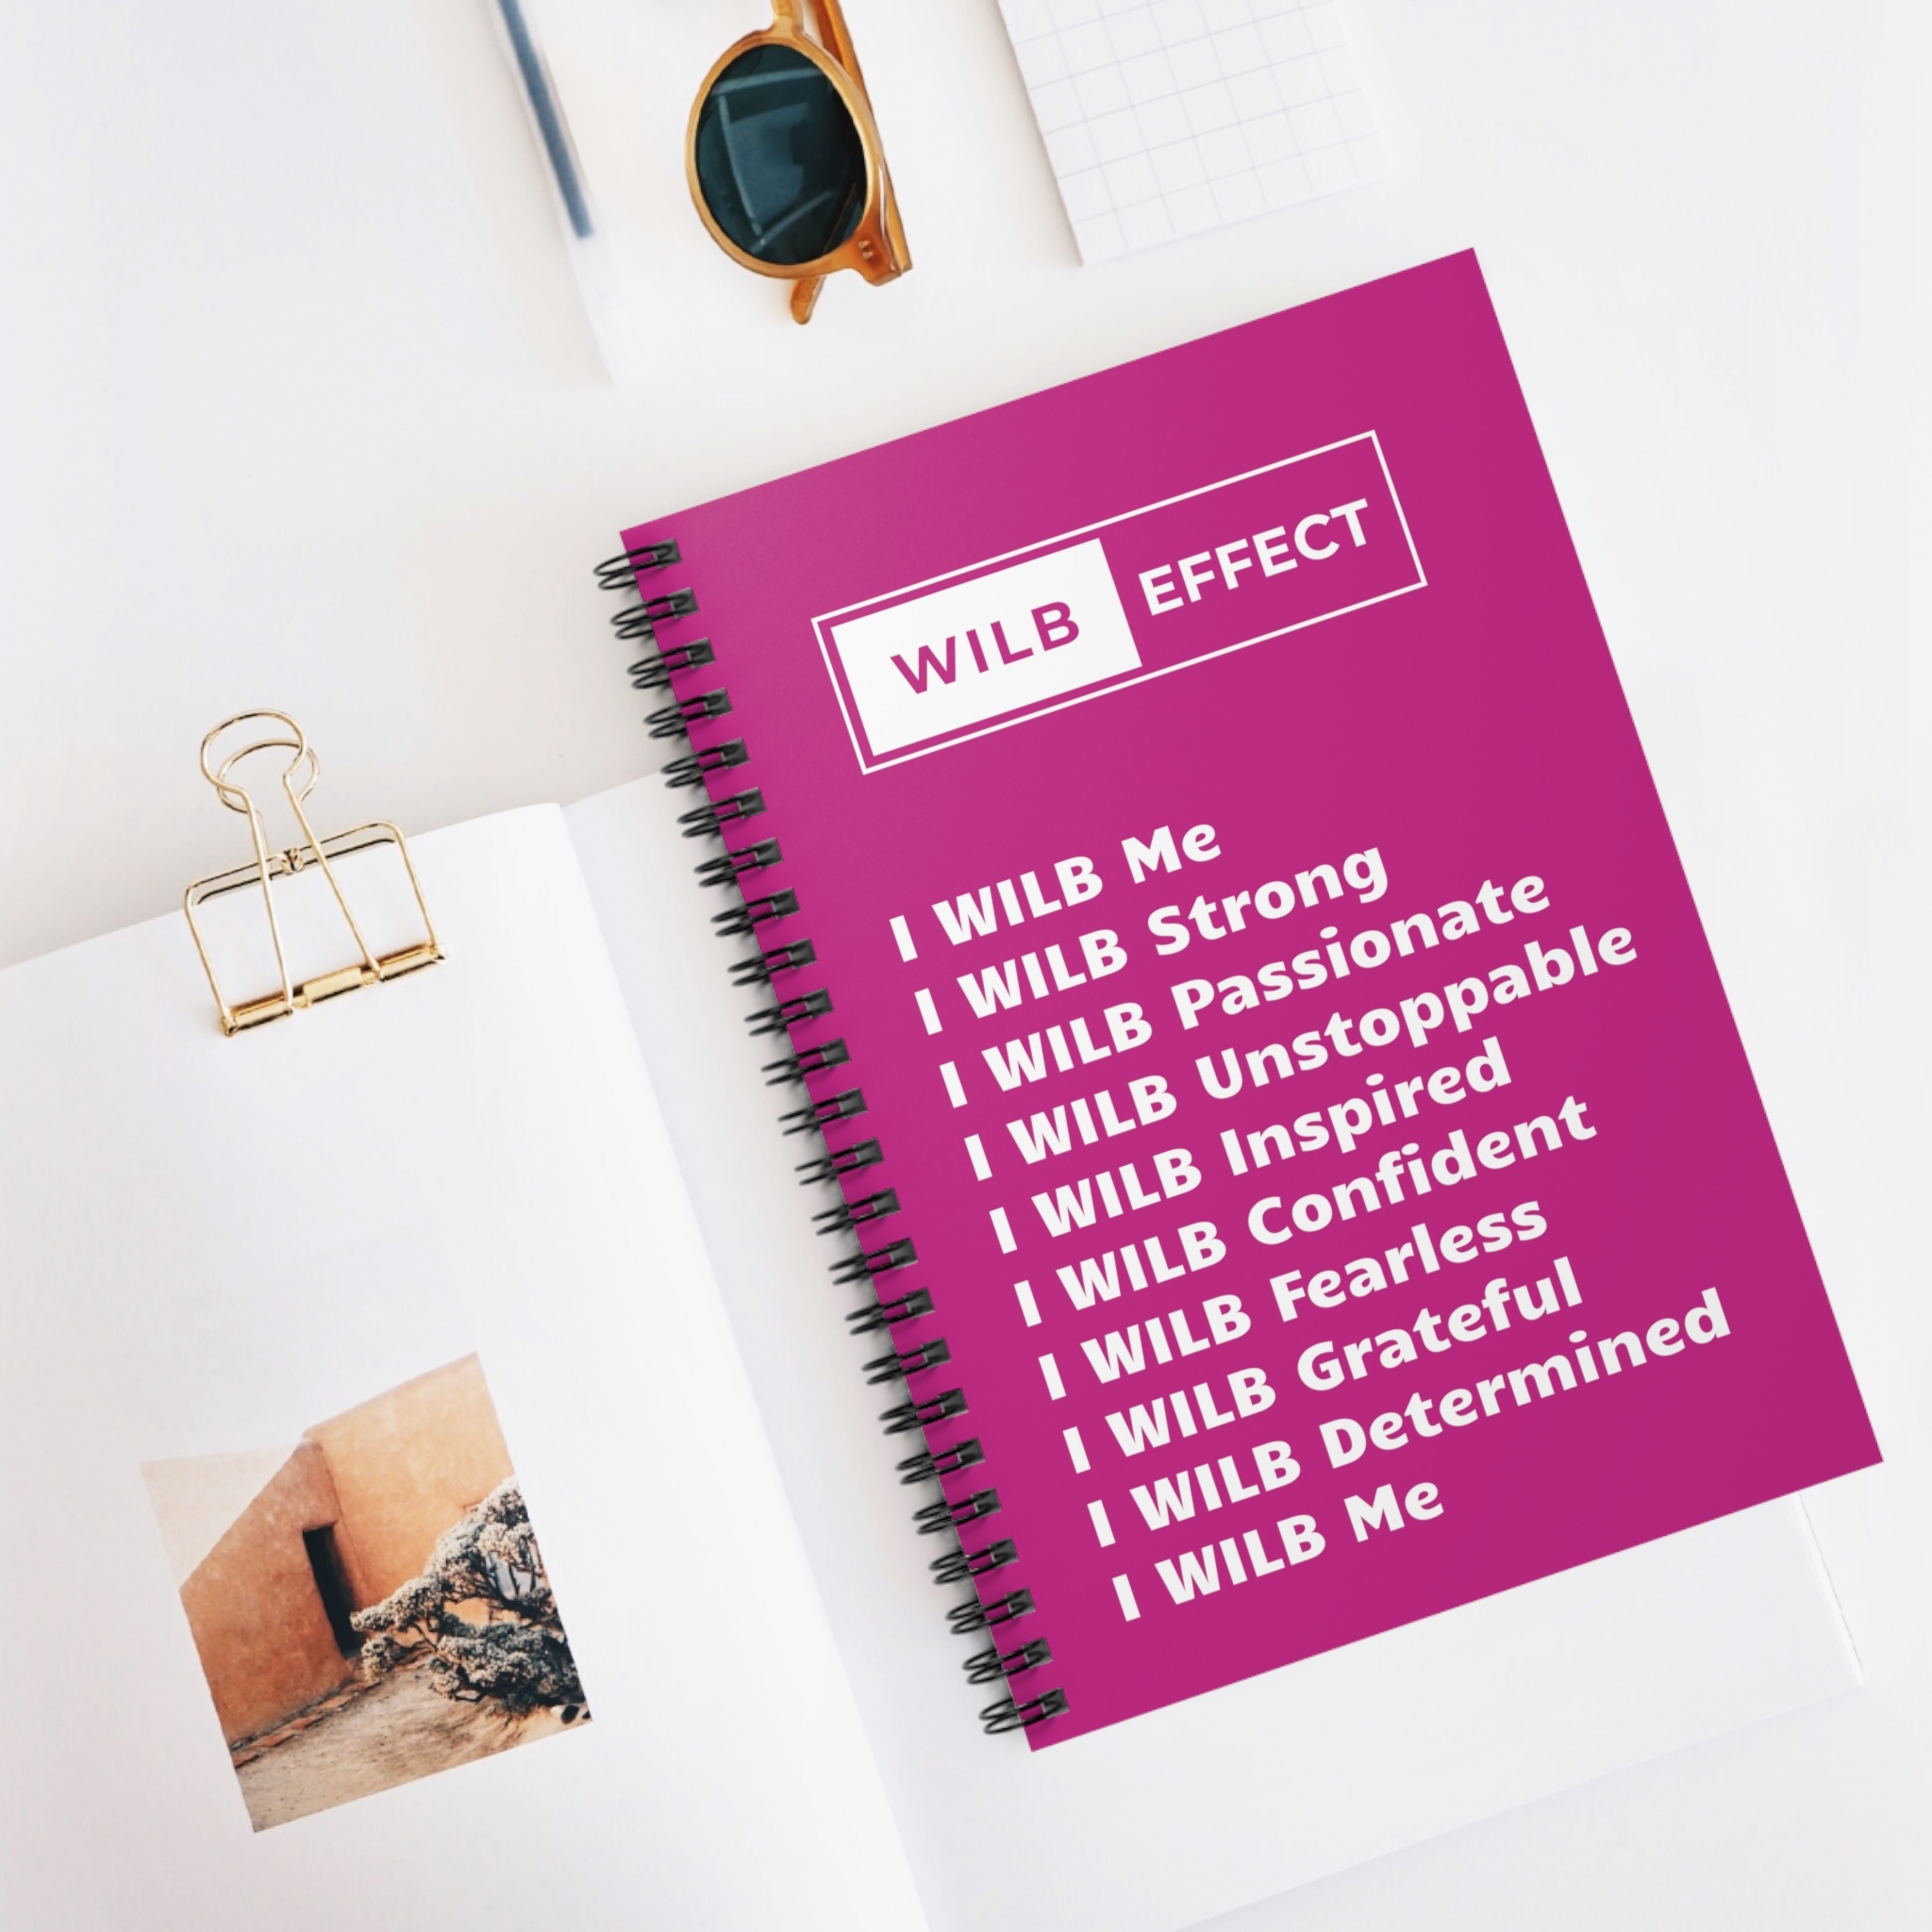
I WILB Me Spiral Notebook - Ruled Line
Shopping lists, school notes or poems - 118 page spiral notebook with ruled line paper is a perfect companion in everyday life. The durable printed cover makes the owner proud to carry it everywhere. .: 118 ruled line pages (59 sheets) .: Front cover print .: Dark grey back cover
Brand: Printify
Category: Office Supplies > General Office Supplies > Paper Products > Notebooks & Notepads